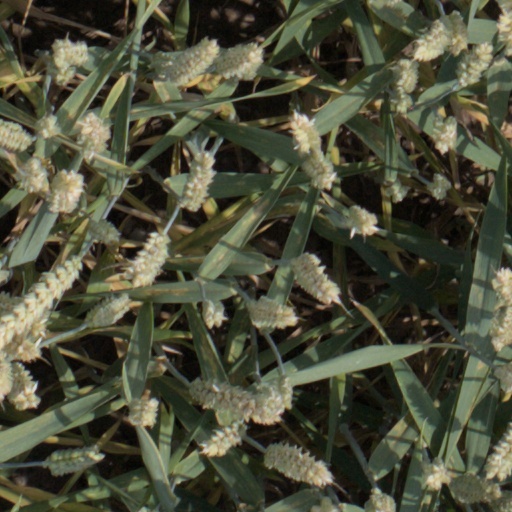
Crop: wheat